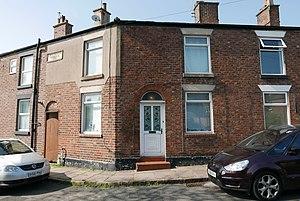
Barton street à Macclesfield
Ian Curtis /ˈiːən ˈkɜːtəs/, né le 15 juillet 1956 à Stretford dans la banlieue de Manchester et mort le 18 mai 1980 à Macclesfield, était le chanteur, parolier et occasionnellement guitariste du groupe de post-punk Joy Division de 1977 à 1980. Le groupe gagnant en popularité, Ian Curtis souffrit de sa célébrité naissante qui s'accordait mal avec sa vie privée : son couple en pâtit et l'épilepsie diagnostiquée devint de plus en plus handicapante. Il développa une dépression et eut de plus en plus de mal à chanter lors des concerts pendant lesquels il lui arrivait parfois de subir des crises d'épilepsie. Il mit fin à ses jours le 18 mai 1980 la veille du départ du groupe pour sa première tournée en Amérique du Nord. Son suicide provoqua la dissolution du groupe et la création de New Order.